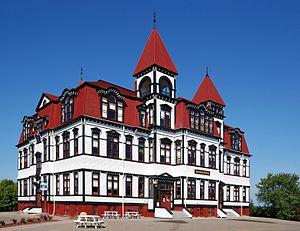
L'«